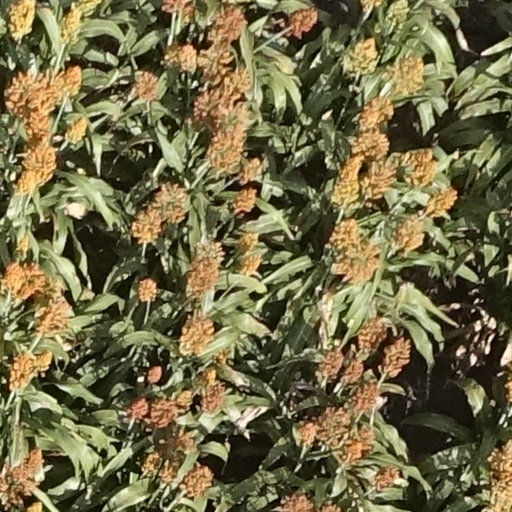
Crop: sorghum